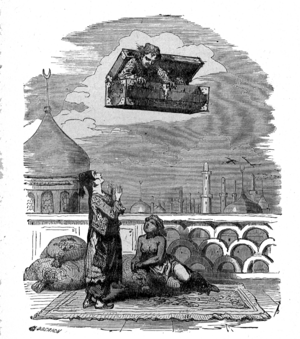
Pour la source voir
La Malle volante, également connu sous le tire Le Coffre volant, est un conte de Hans Christian Andersen paru en 1839.